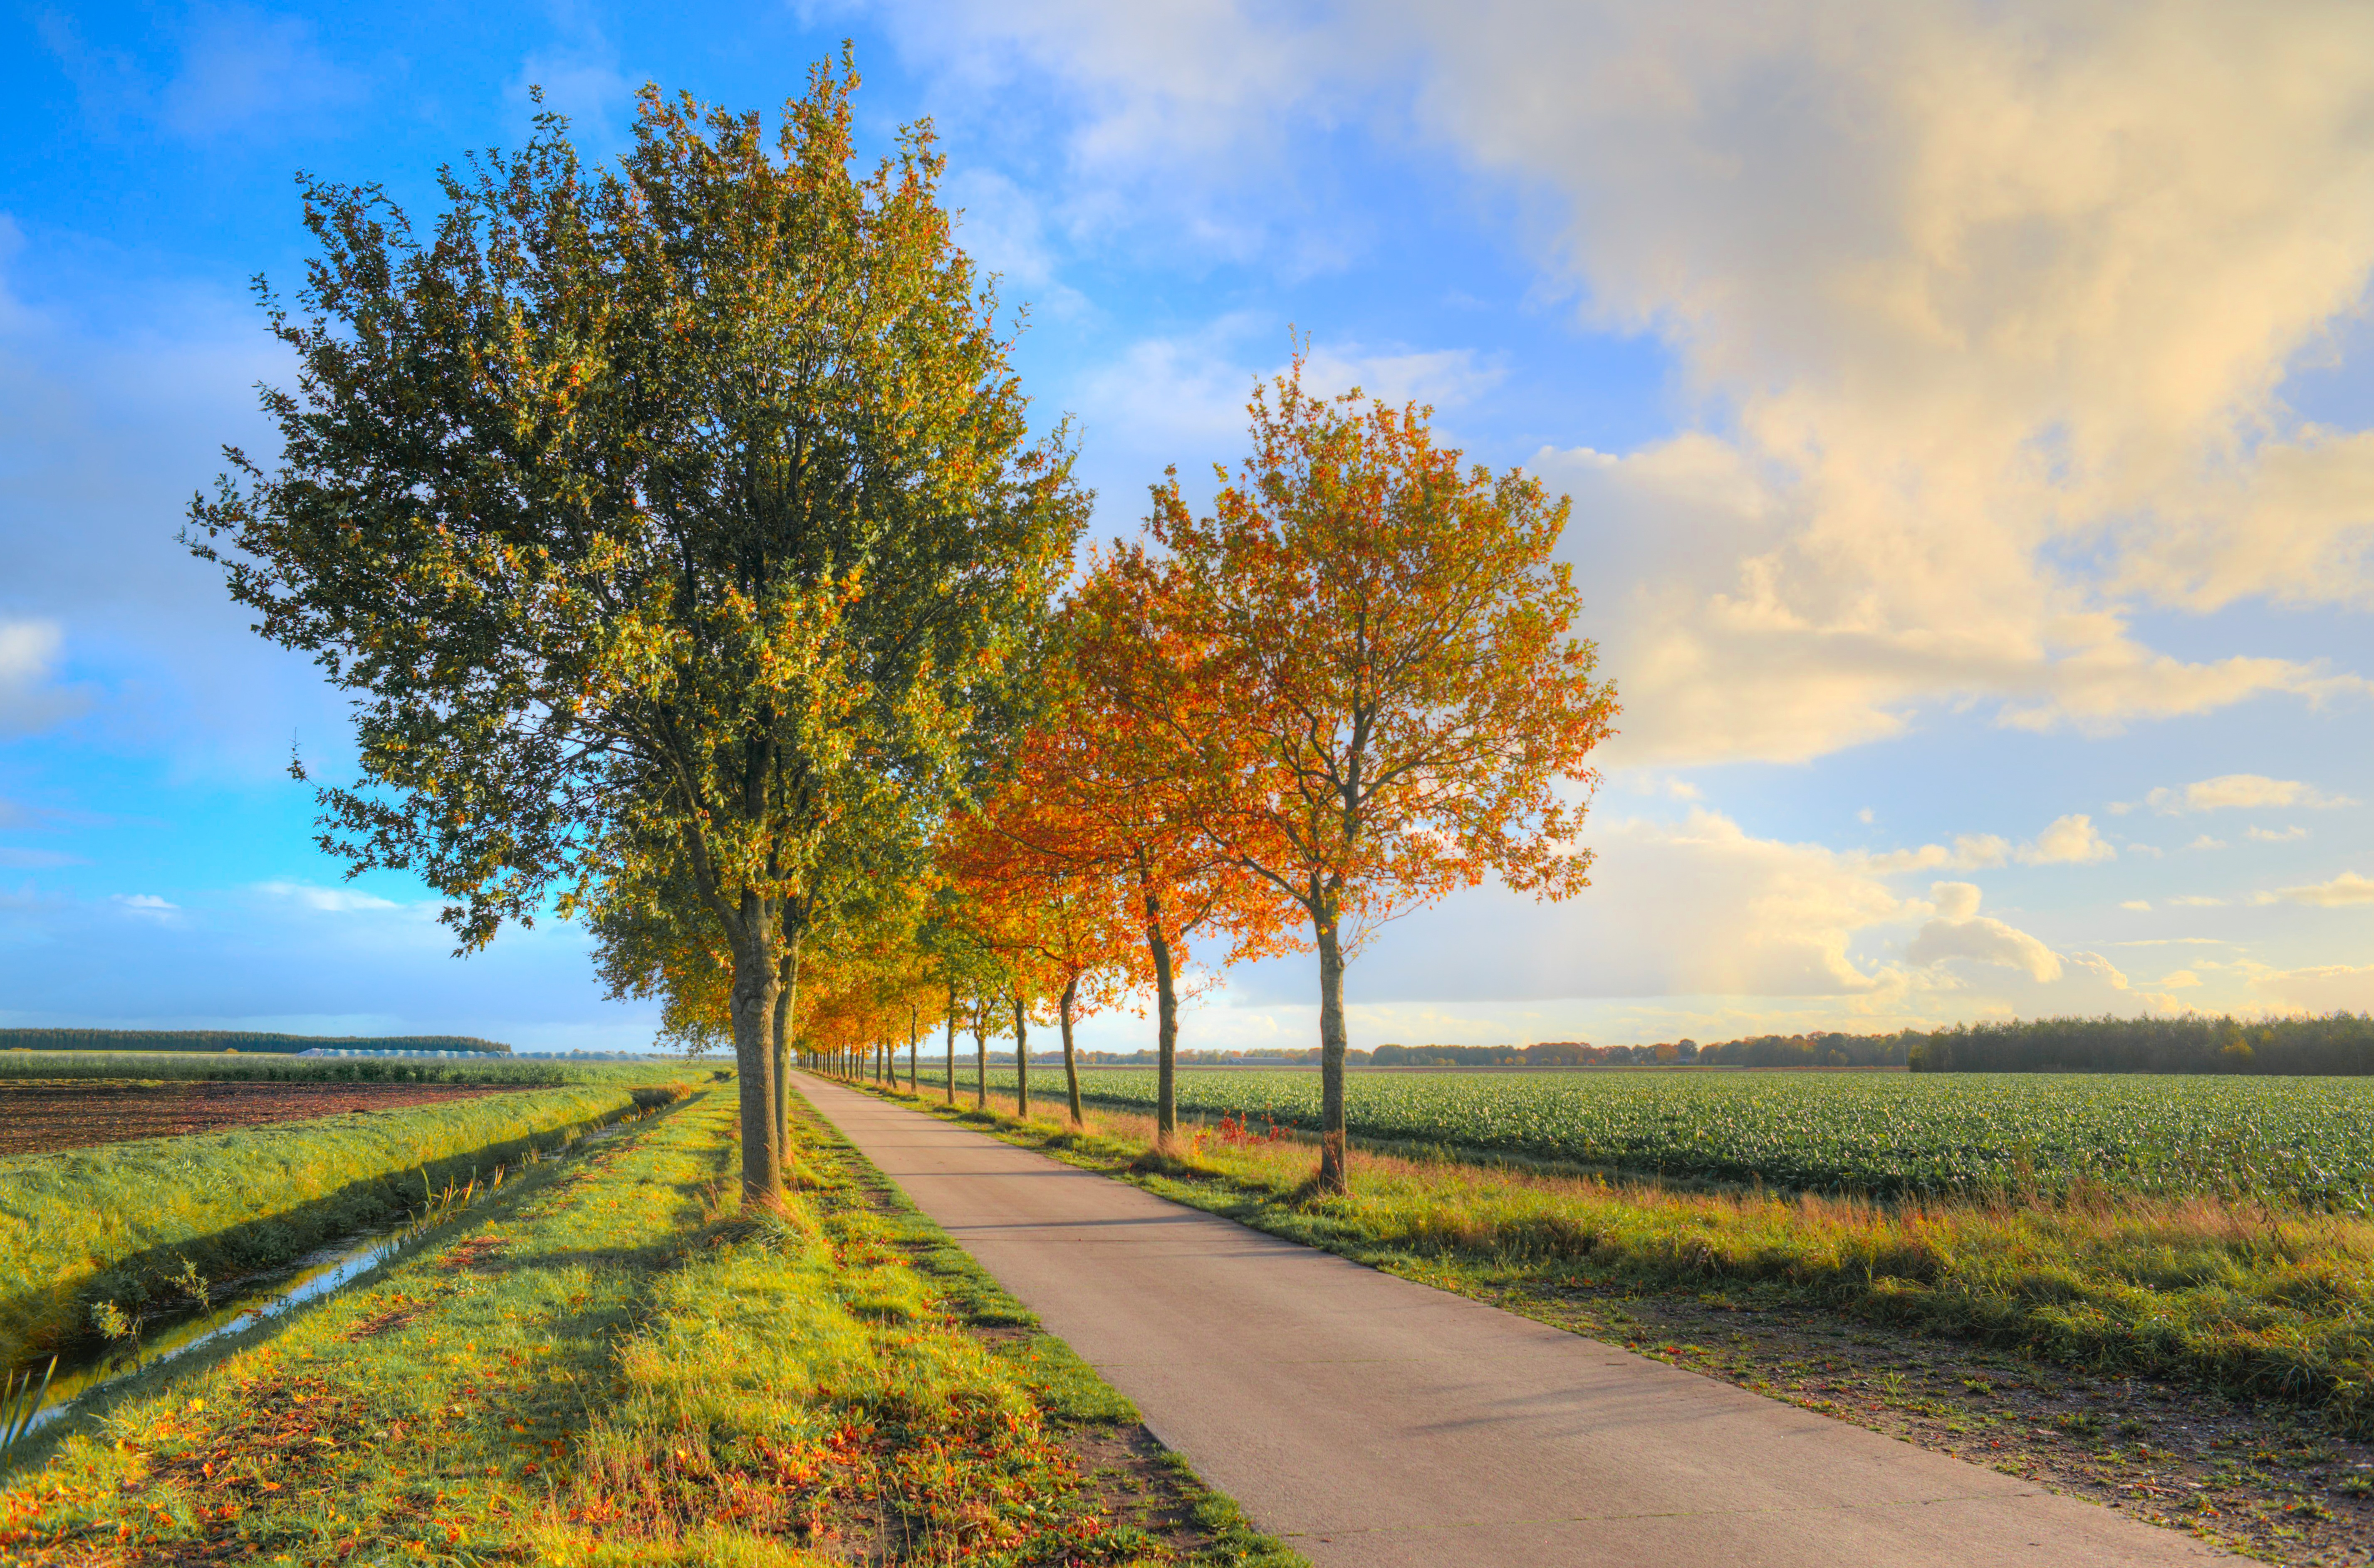
landscape, tree, nature, forest, grass, outdoor, horizon, cloud, plant, sky, road, field, meadow, prairie, sunlight, morning, leaf, fall, hill, dirt road, environment, foliage, tranquil, scenic, autumn, scenery, colorful, yellow, agriculture, season, savanna, plain, trees, gold, grassland, bright, fall foliage, ecosystem, rural area, atmospheric phenomenon, grass family, woody plant